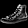
Label: Sneaker